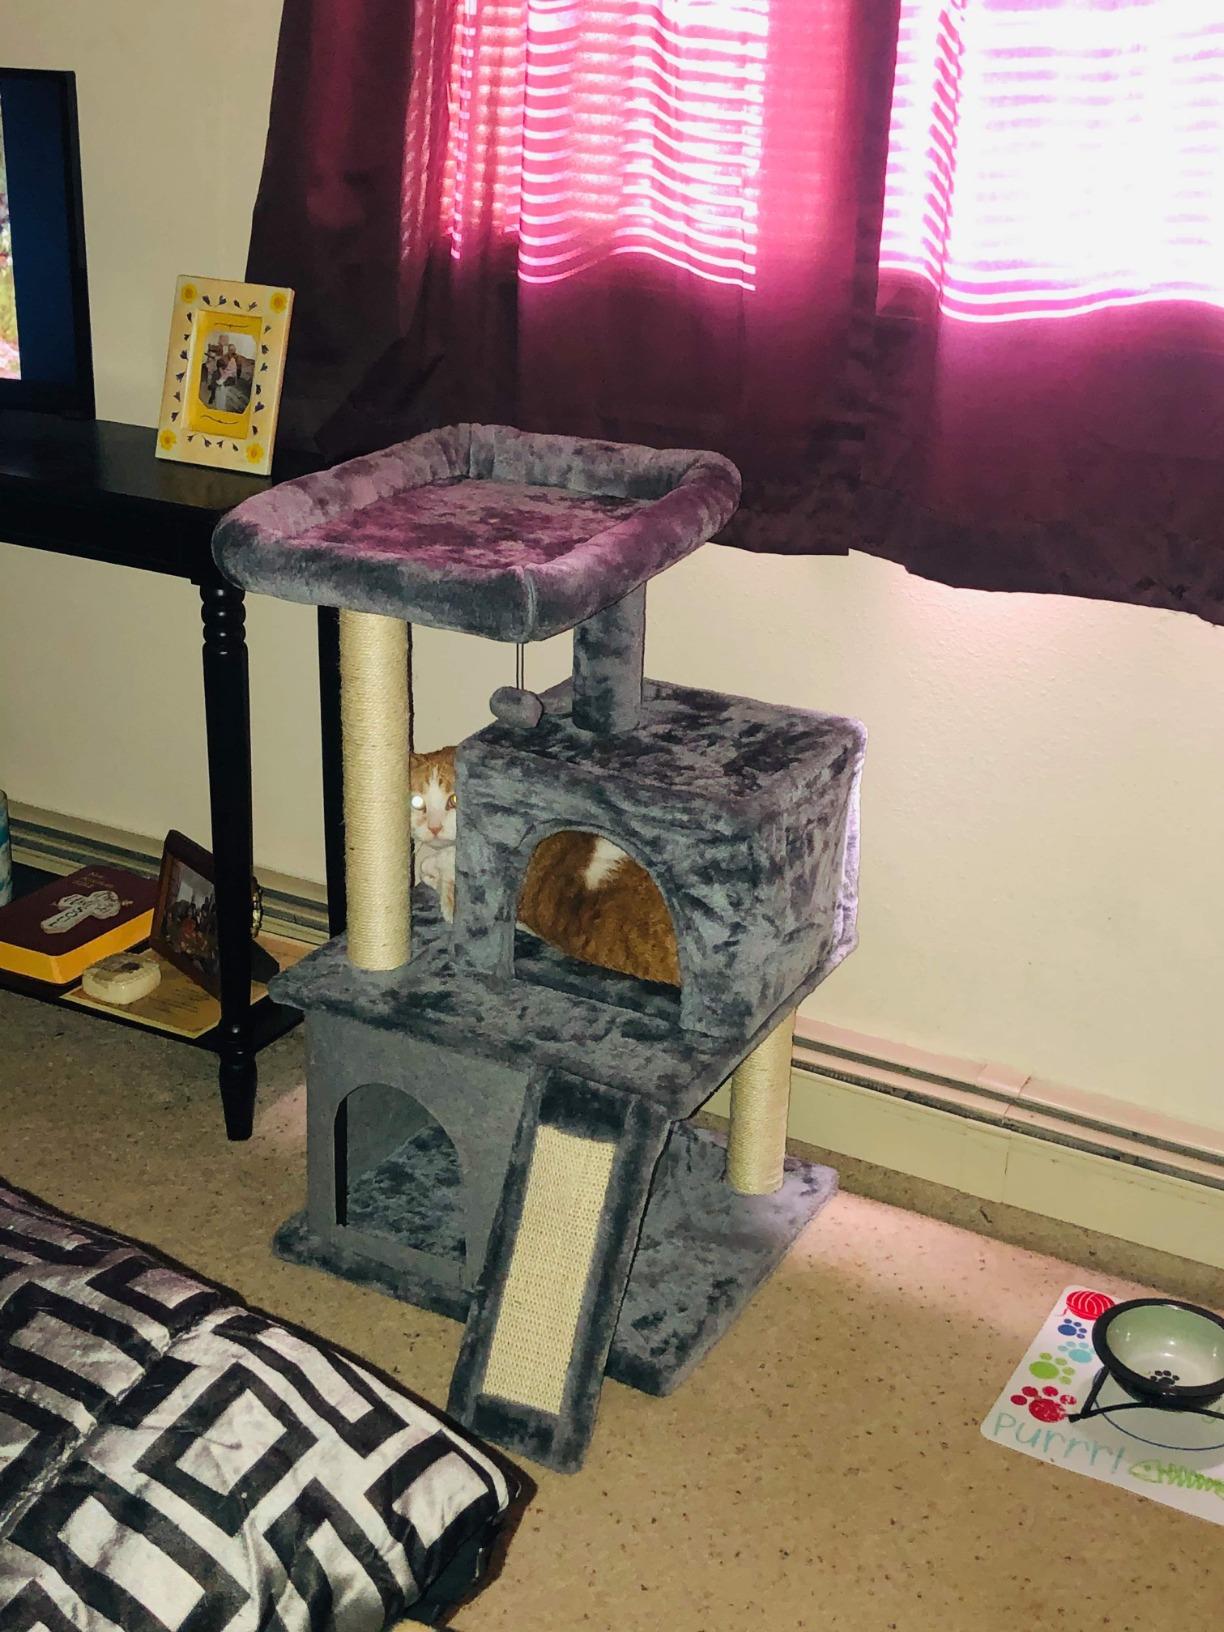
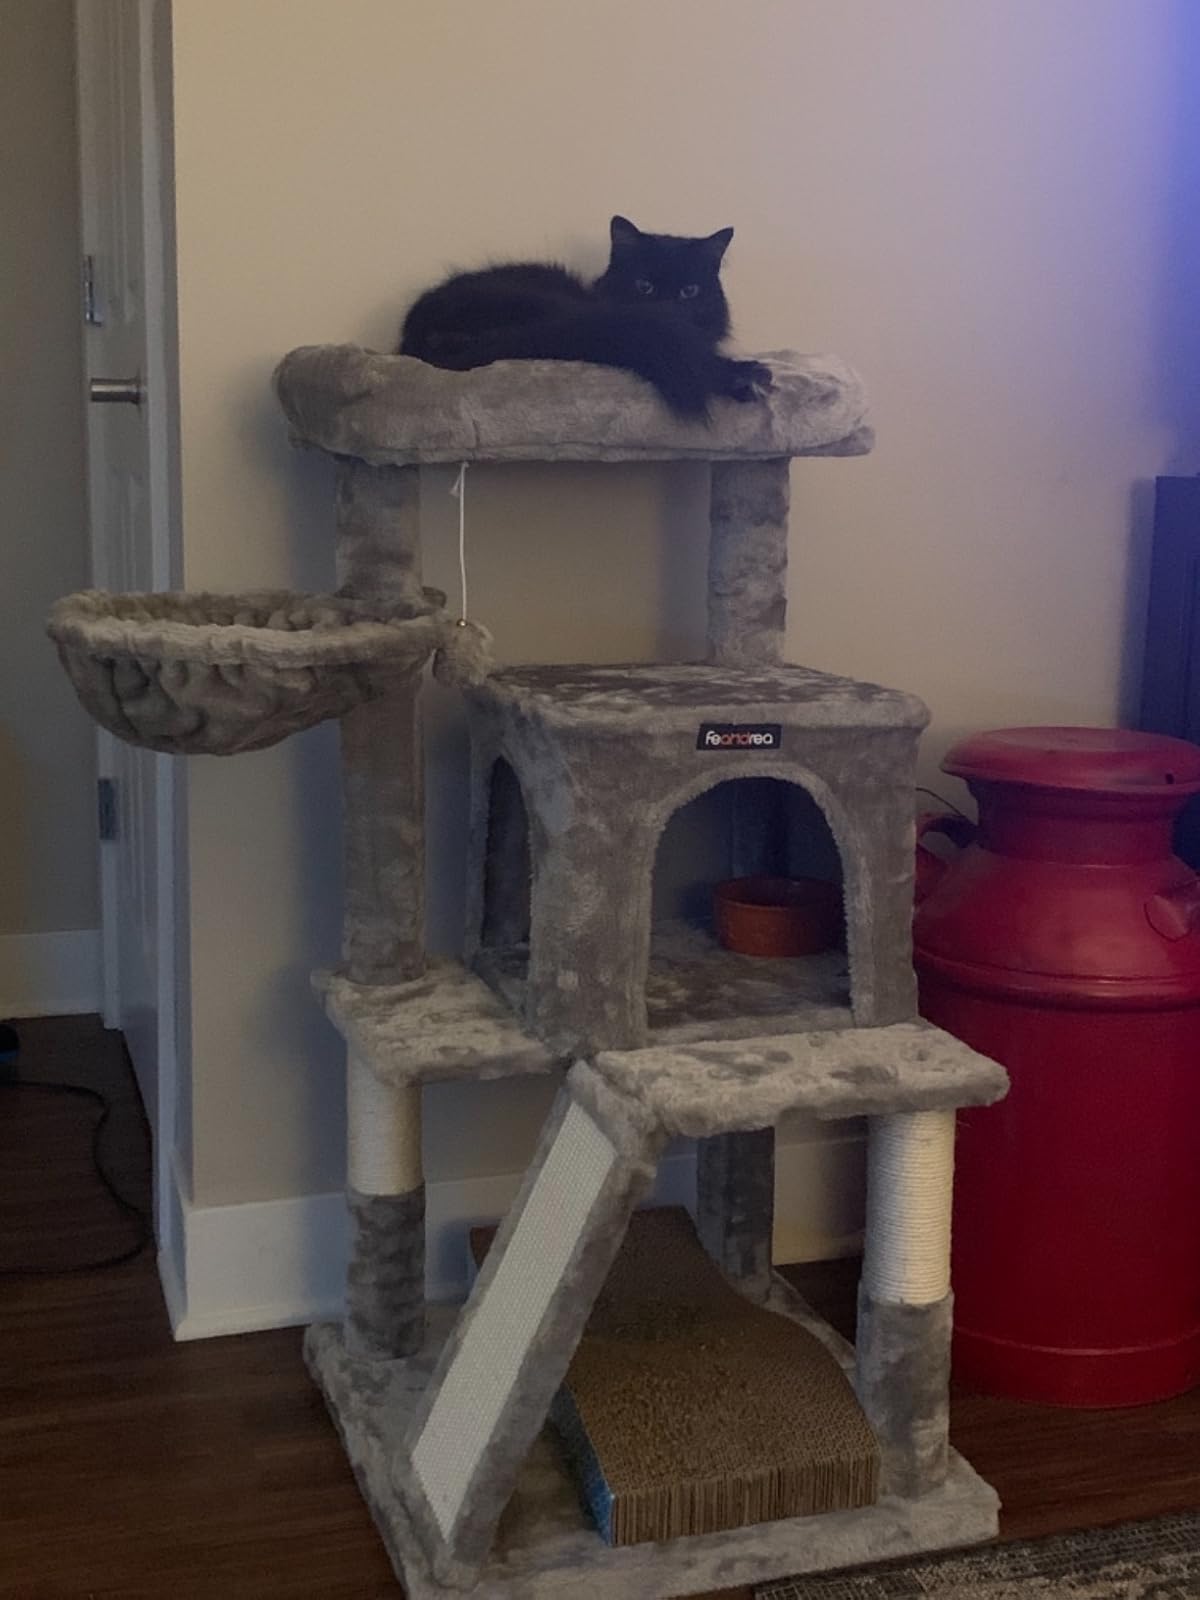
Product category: items_cat tree
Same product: no